William W. Bosworth

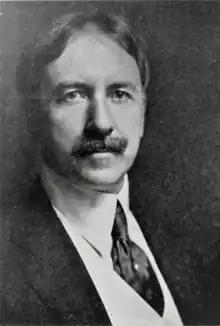
(c.1915)

William Welles Bosworth (May 8, 1869 – June 3, 1966) was an American architect whose most famous designs include the Massachusetts Institute of Technology Cambridge campus, the original AT&T Building in New York City, and the Theodore N. Vail mansion in Morristown, New Jersey (1916, now the Morristown Town Hall). Bosworth was also responsible to a large degree for the architectural expression of Kykuit, the Rockefeller family estate in Pocantico Hills, New York, working closely with the architects William Adams Delano and Chester H. Aldrich, and the interior designer Ogden Codman.